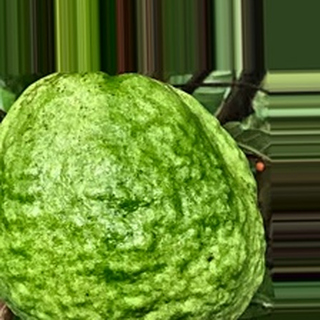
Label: healthy_guava